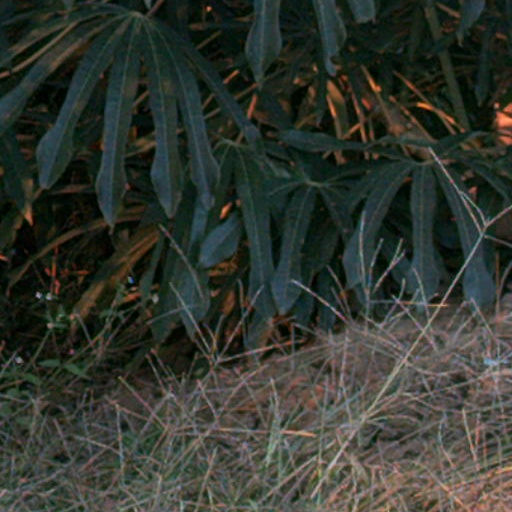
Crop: cassava